Qian (surname)

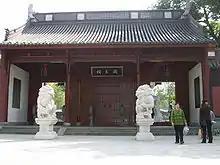
Temple of the Qian Kings, a shrine to the kings of Wuyue beside West Lake in central Hangzhou, China

The traditional character for the name is a phono-semantic compound formed by a (copper, metal, gold) radical on the left and a character now pronounced and meaning "to harm", "tiny", or "accumulating" in different contexts but used at the time for its closer pronunciation in Old Chineseon the right. itself was an ideograph taking its meaning from Chinese dagger-axes used originally in opposition and then later in conjunction. The simplified form of the character uses a more stylized on the left and a new glyph on the right that adds an extra line to to indicate its previous duplication.